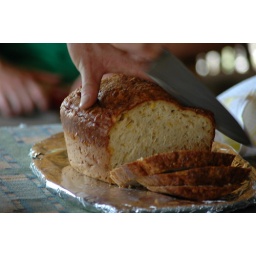
yummy bread made of corn meal, steamed in a pot on top of coals, buried in the ground